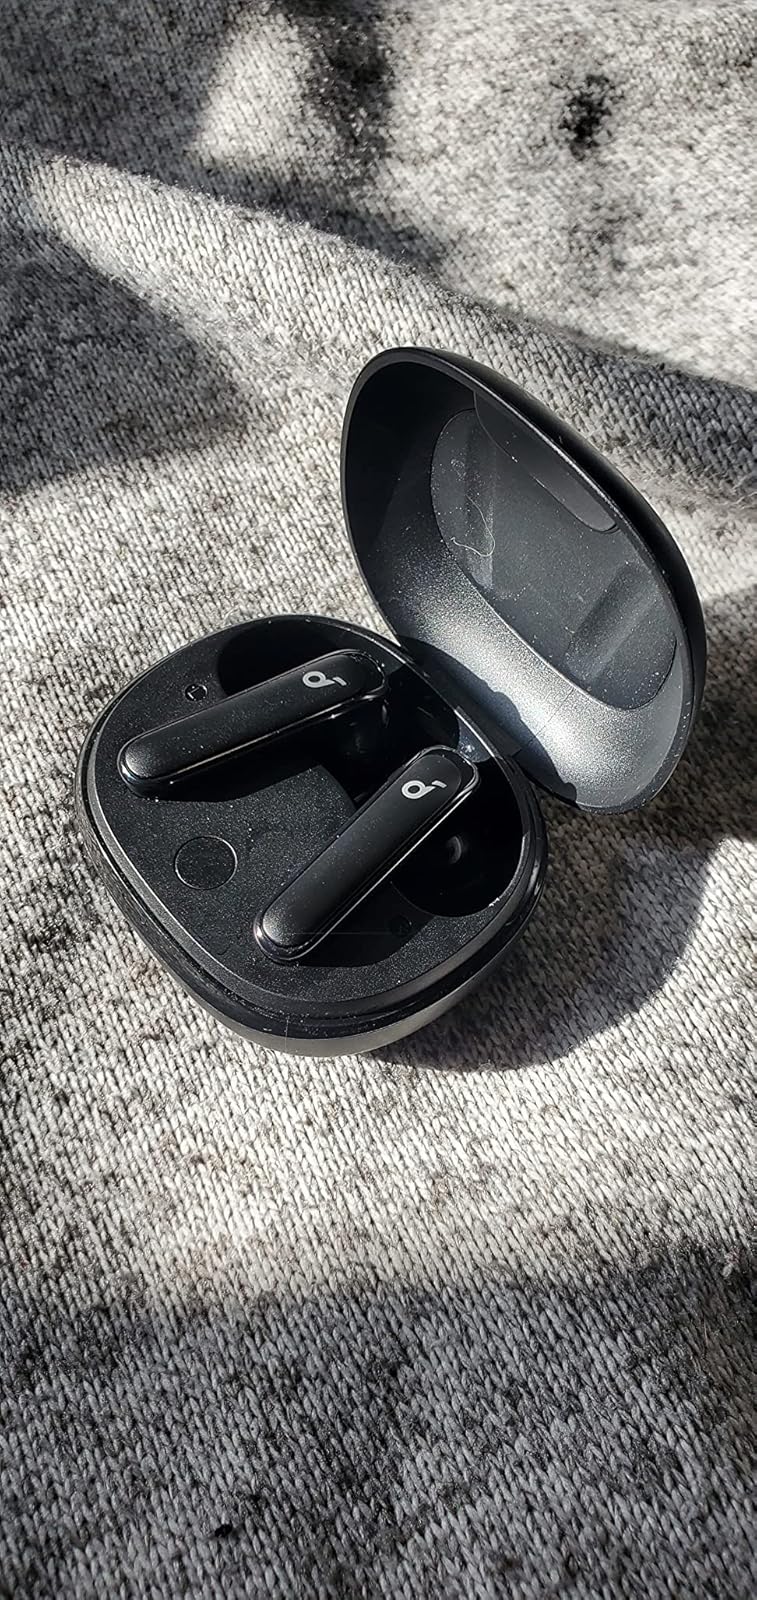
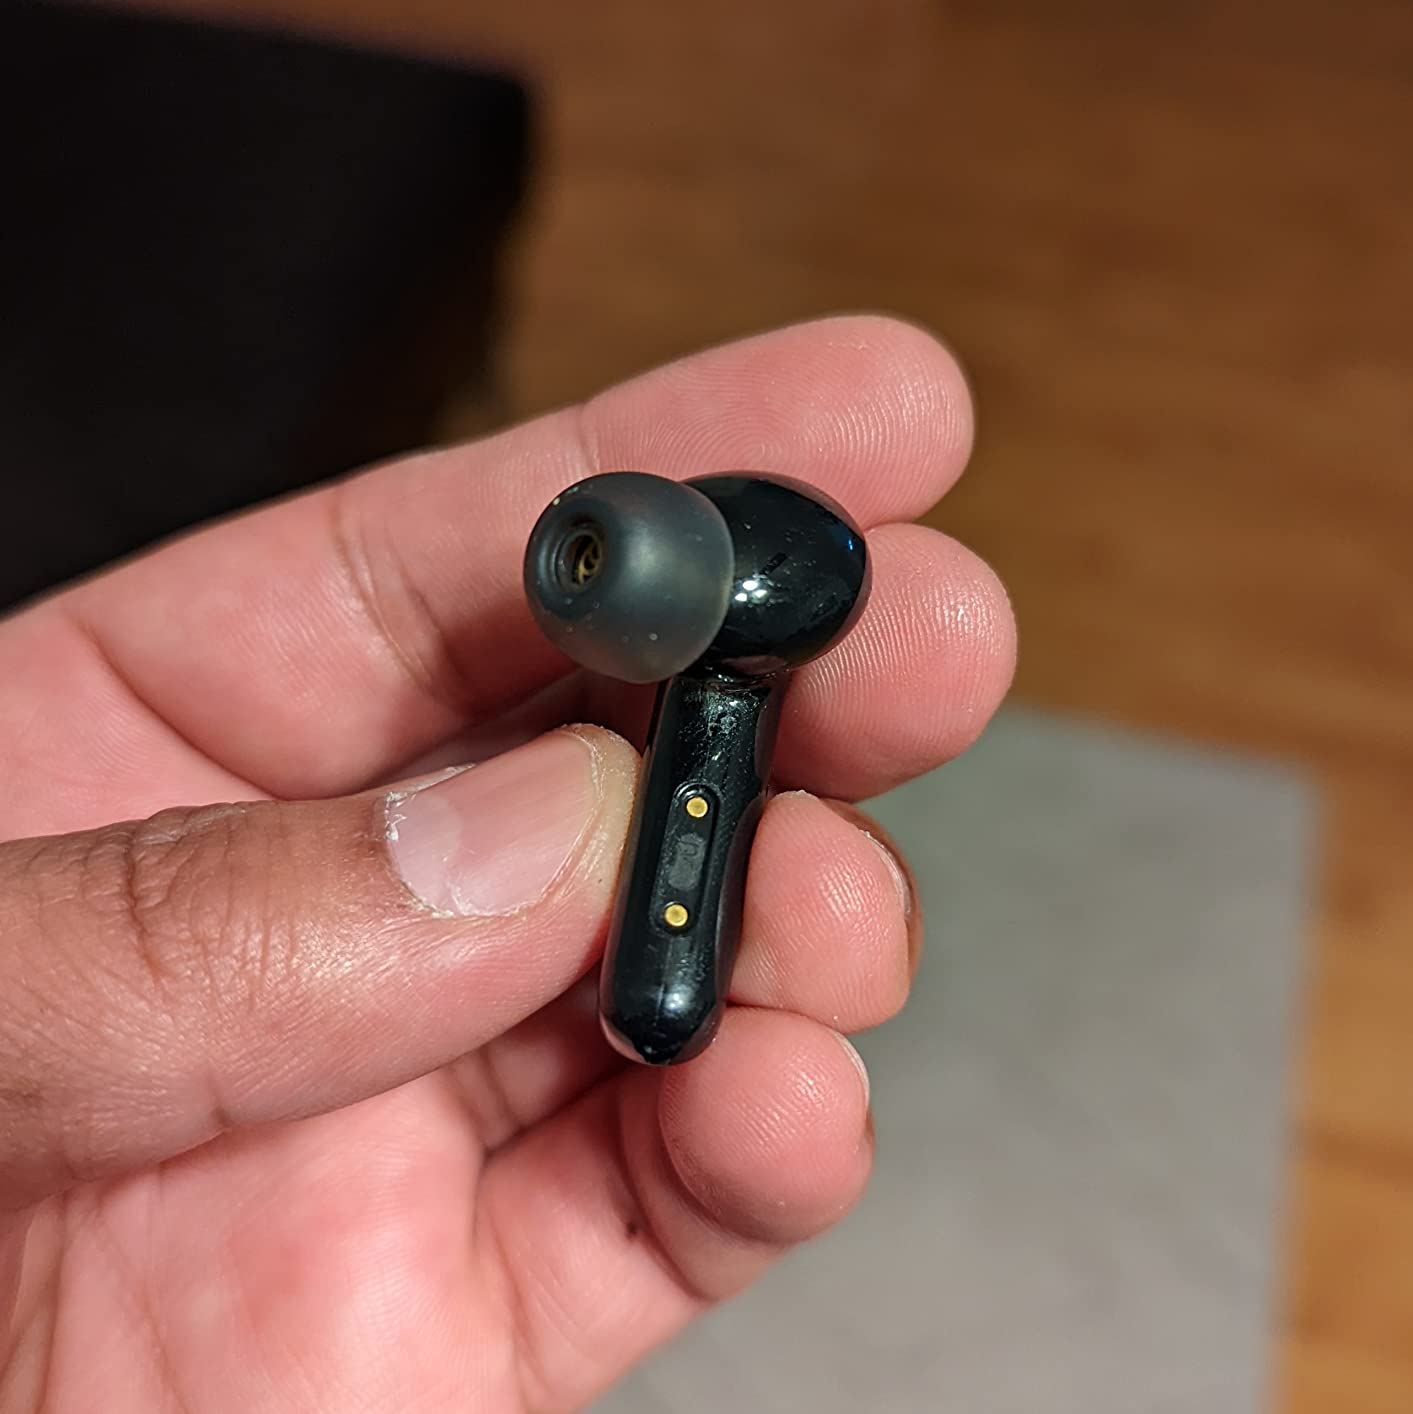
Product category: earbuds
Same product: yes